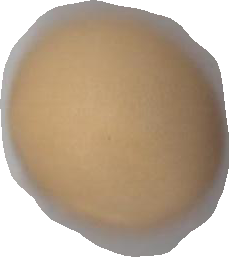
Variety: Dega